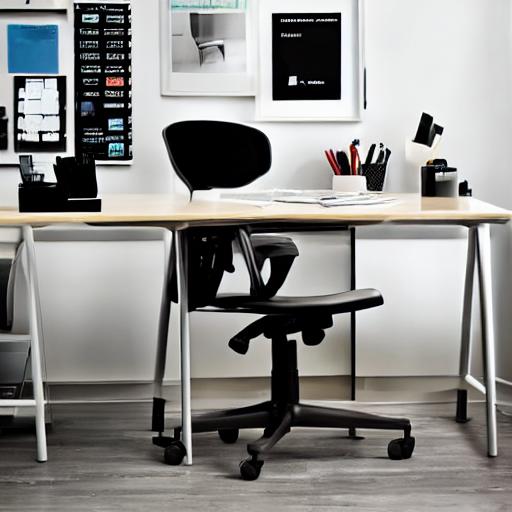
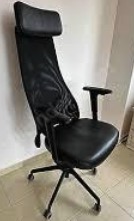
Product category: items_chair
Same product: no